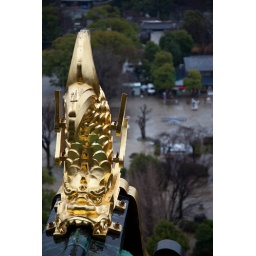
golden statue sitting near the top of Osaka Castle